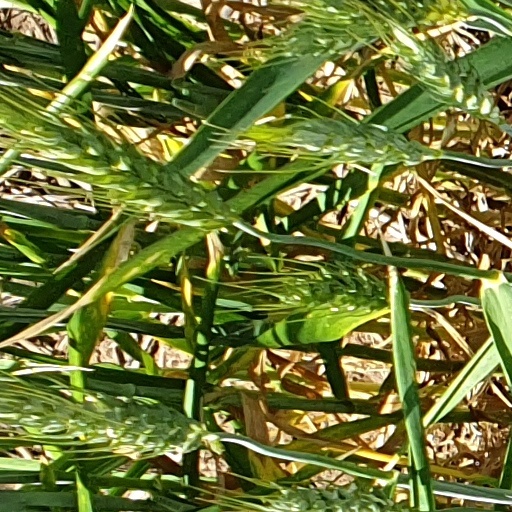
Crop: wheat